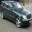
Label: automobile